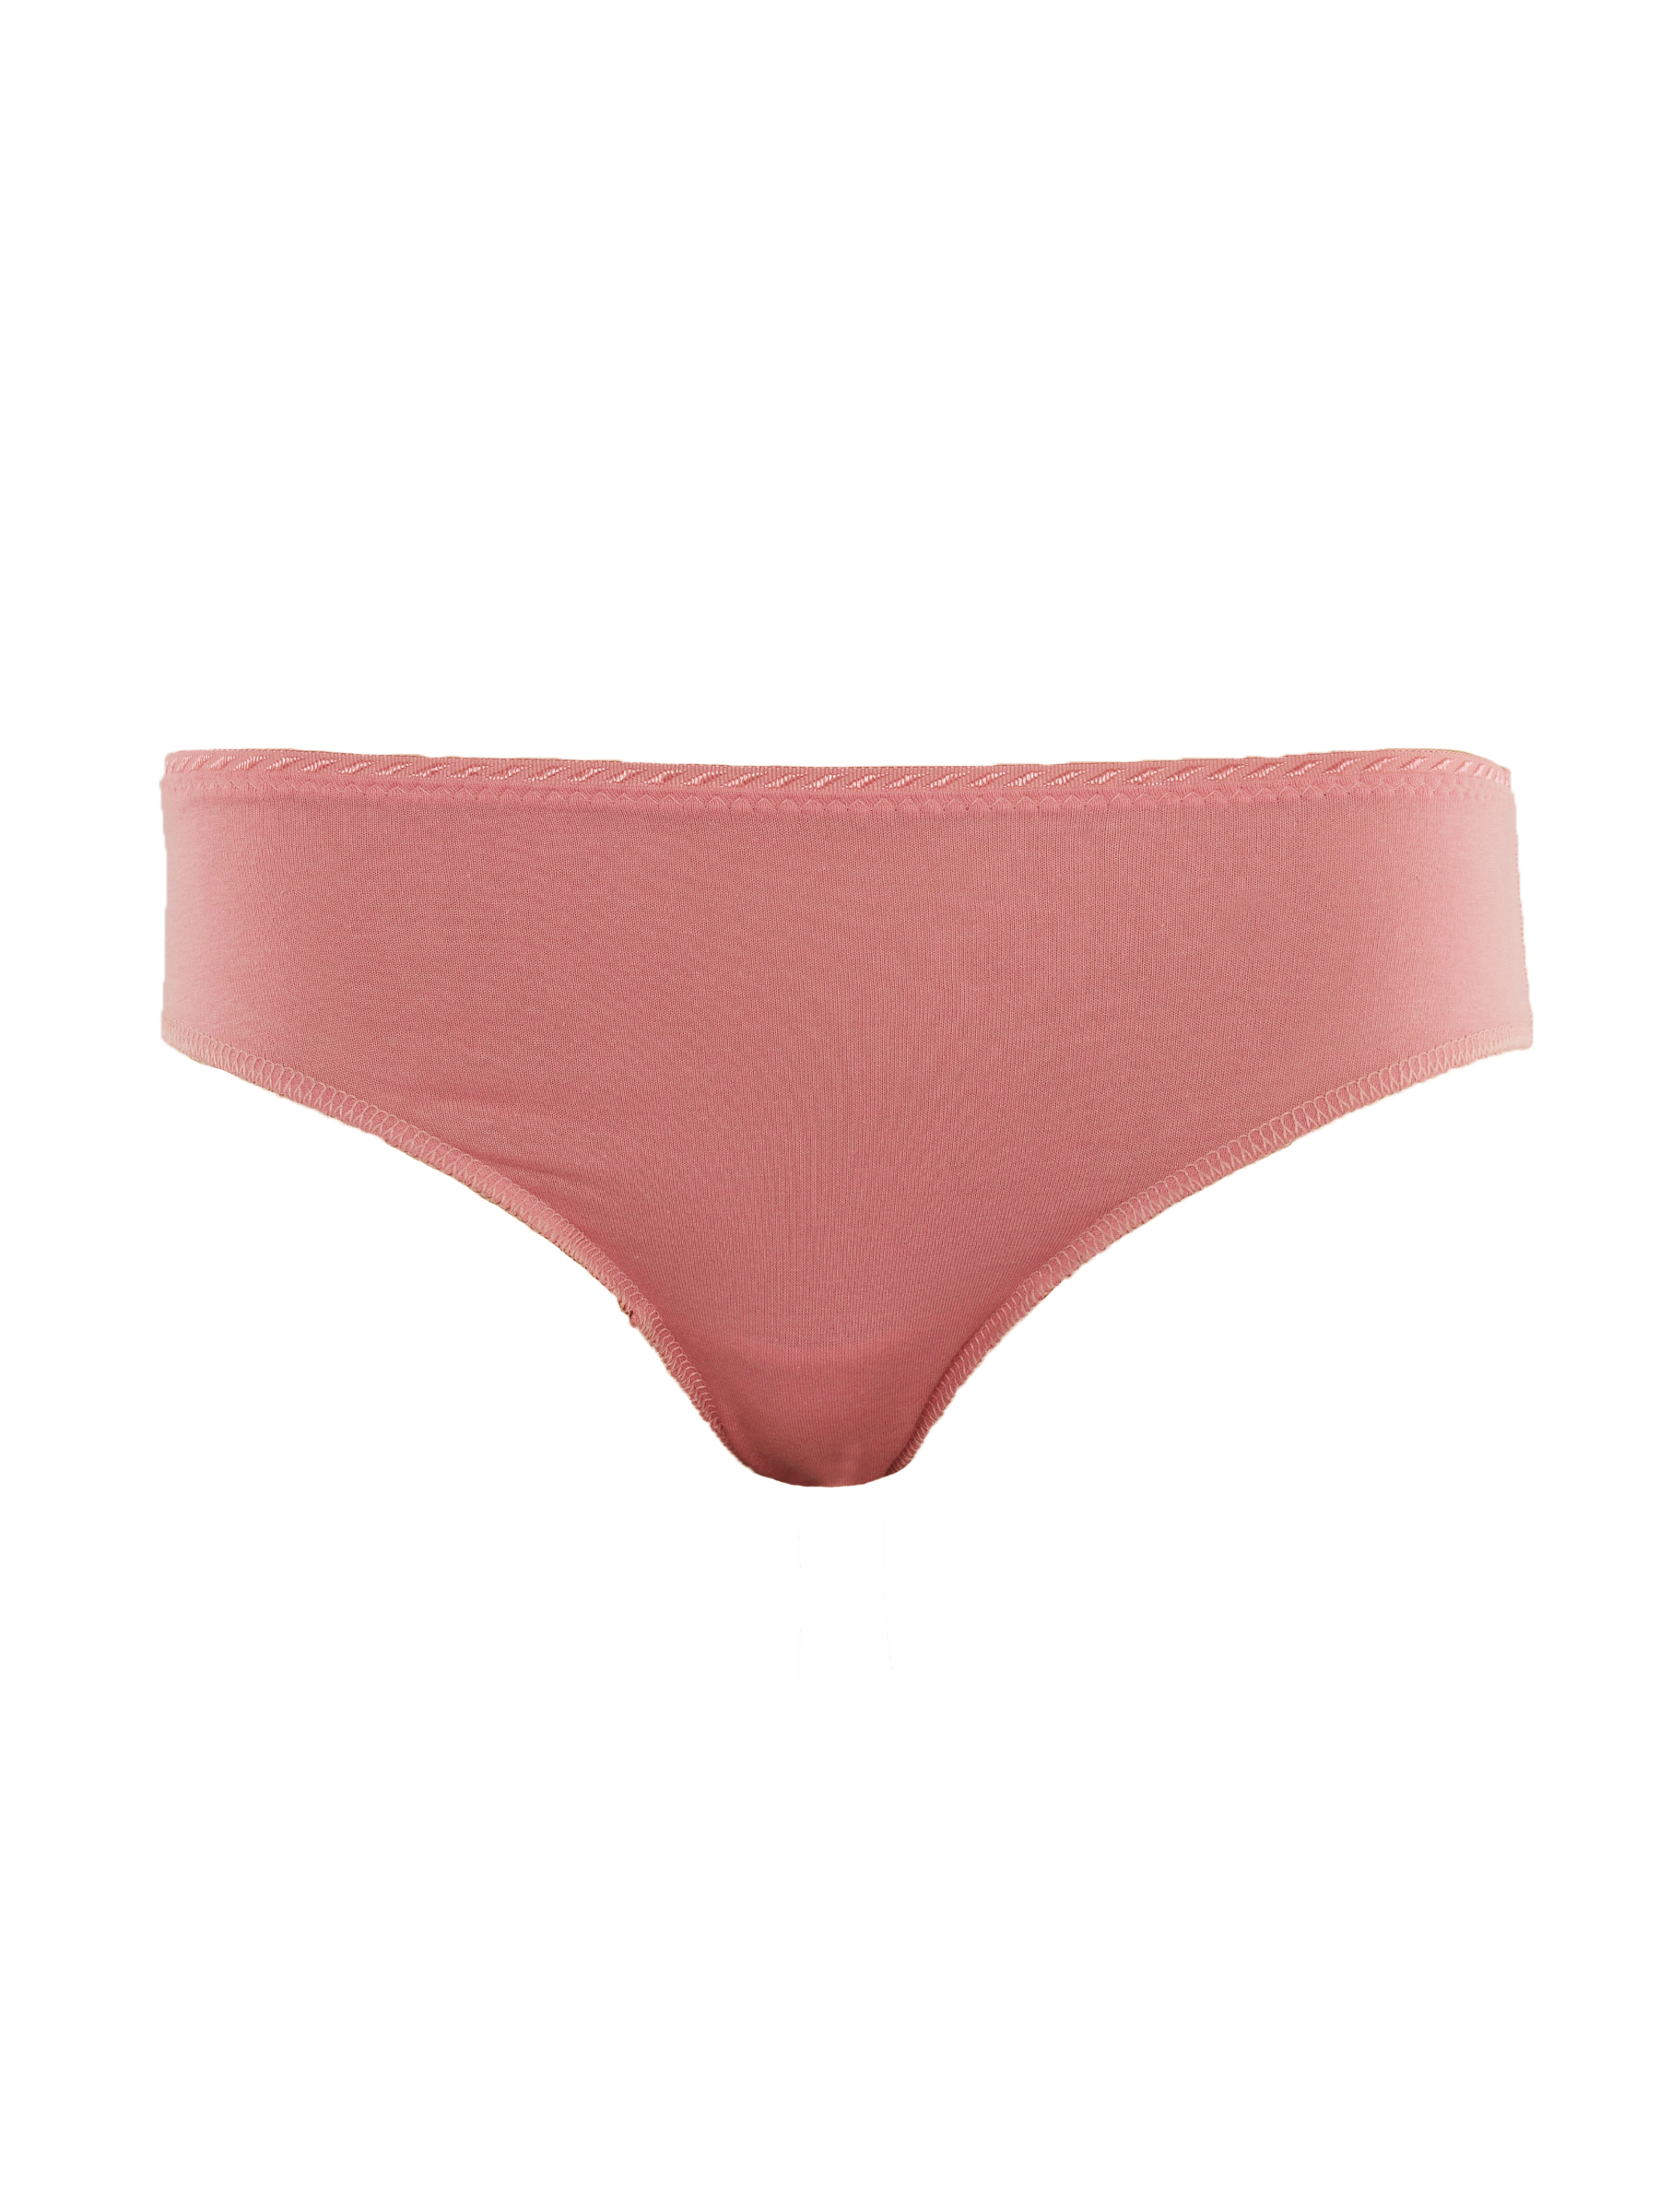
Enamor Women Pink Mid-Rise Bikini Brief
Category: Apparel / Innerwear / Briefs
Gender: Women
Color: Pink
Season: Summer 2017
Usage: Casual